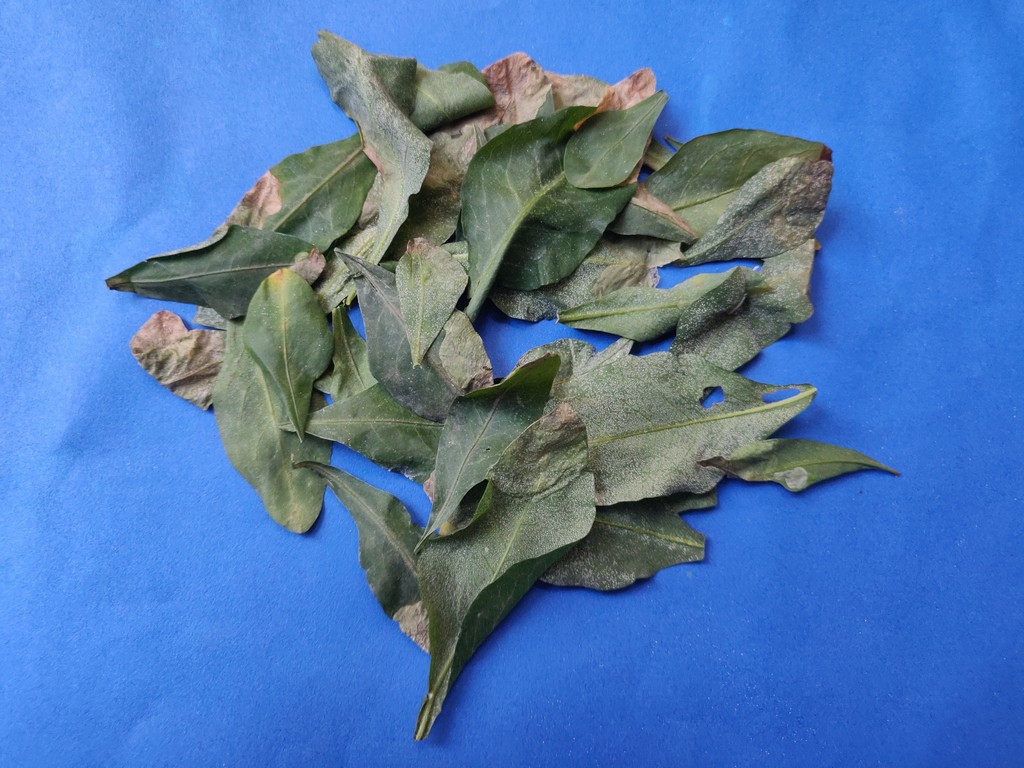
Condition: Unhealthy
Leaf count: multiple
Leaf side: unknown